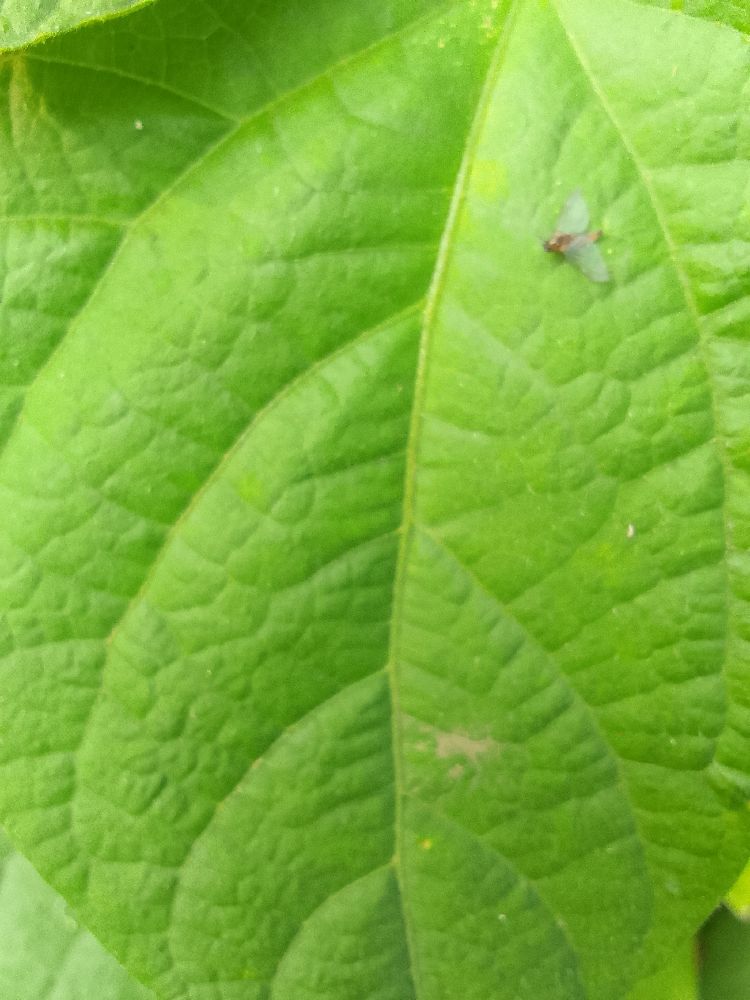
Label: healthy